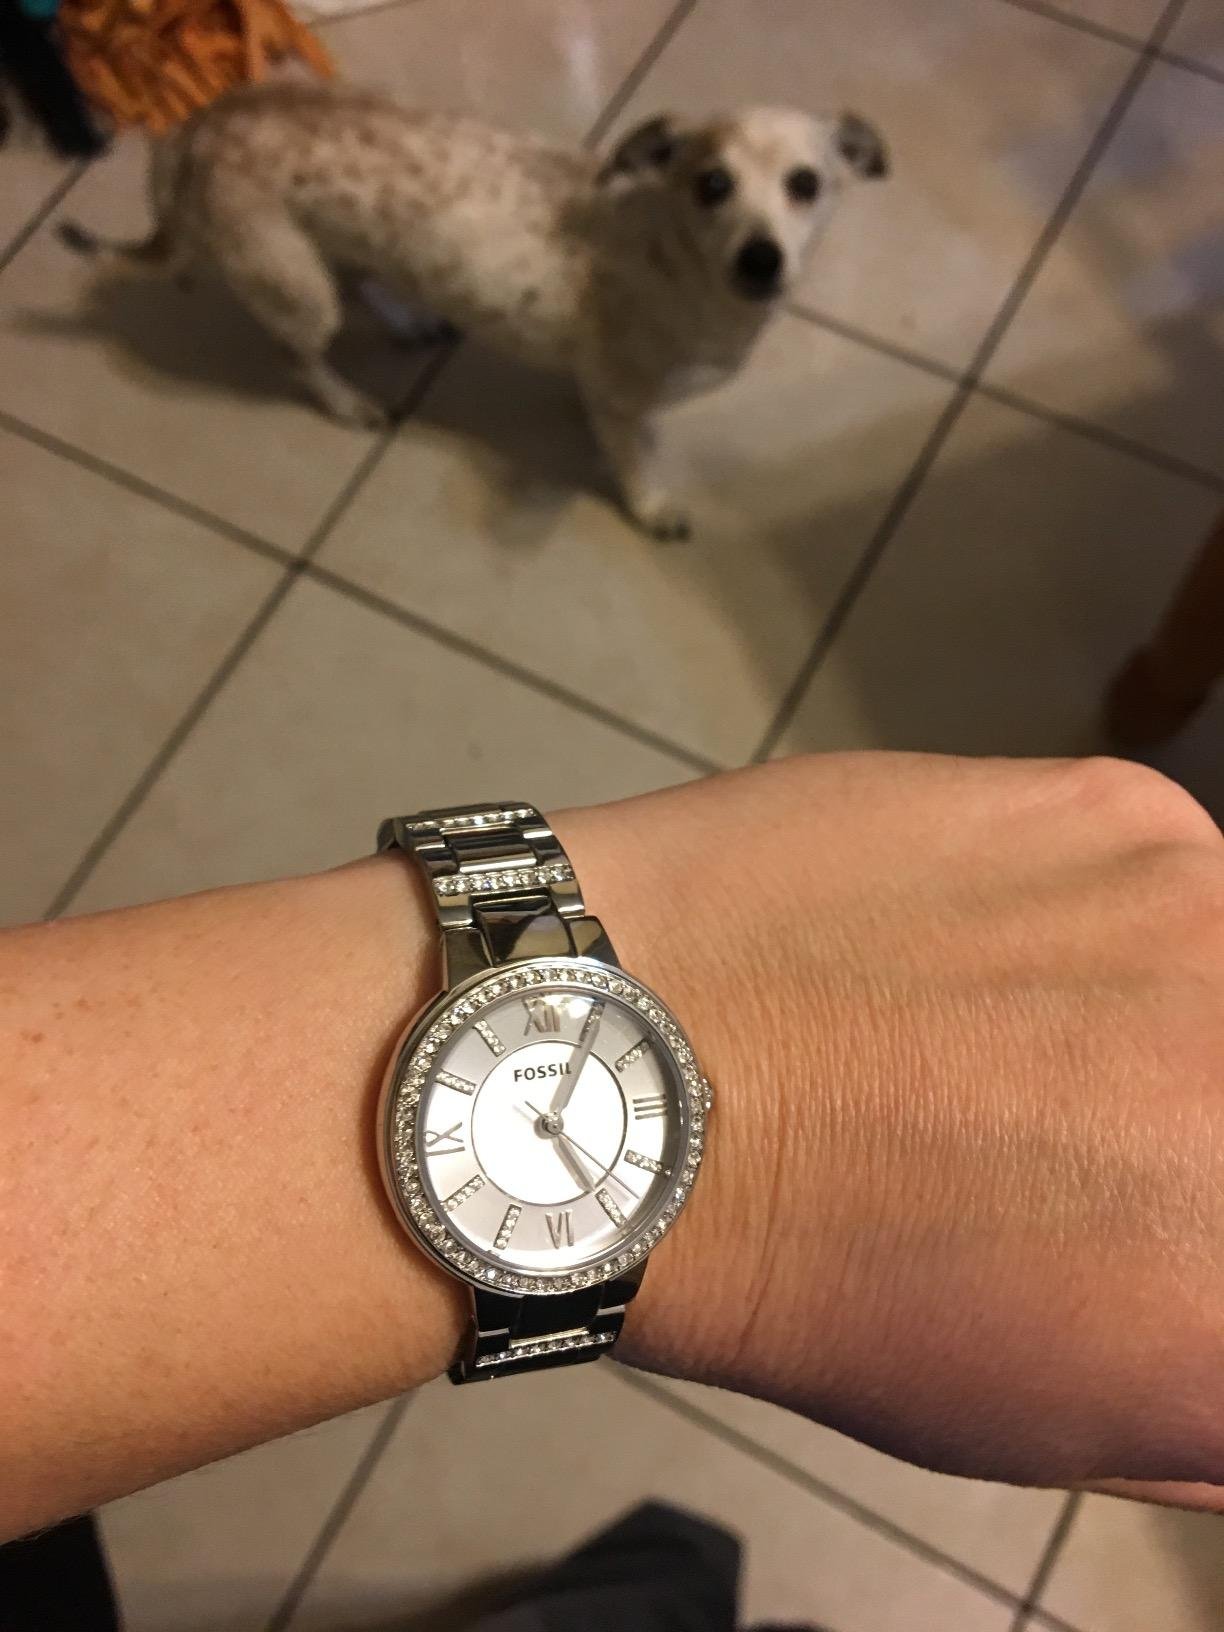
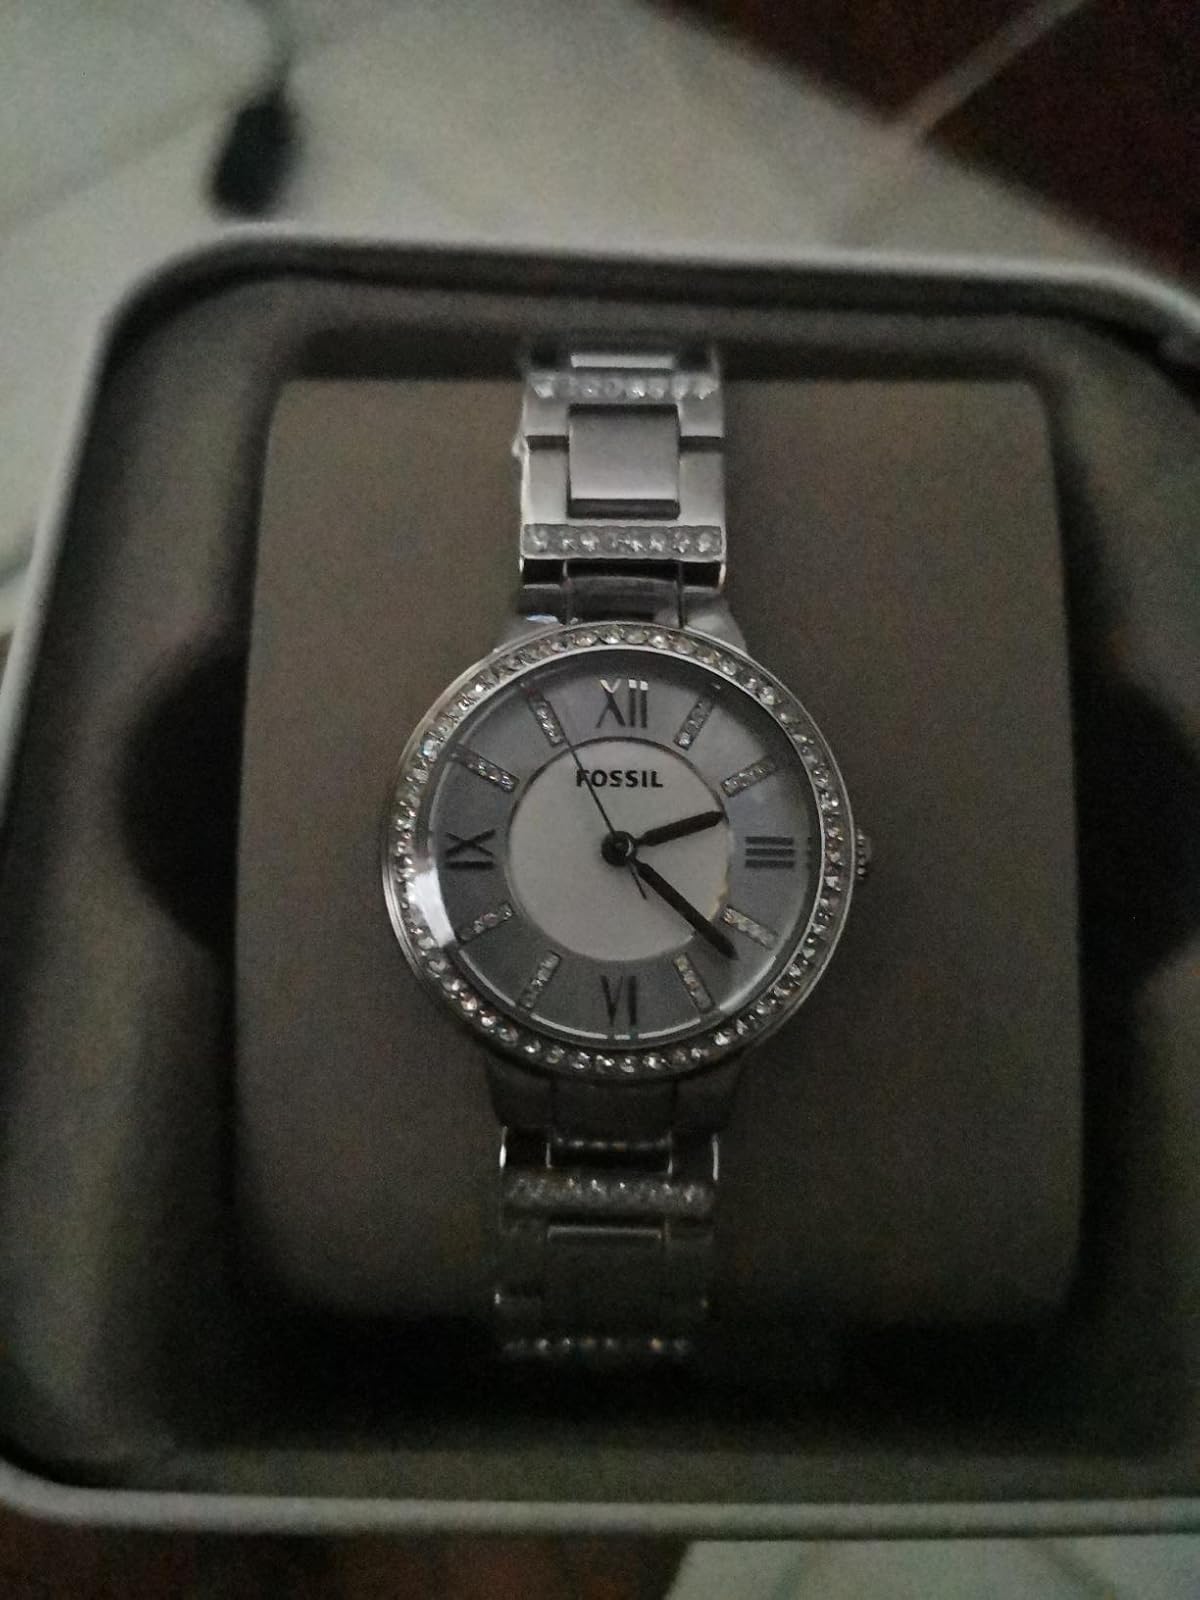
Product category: accessories_watch
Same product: yes